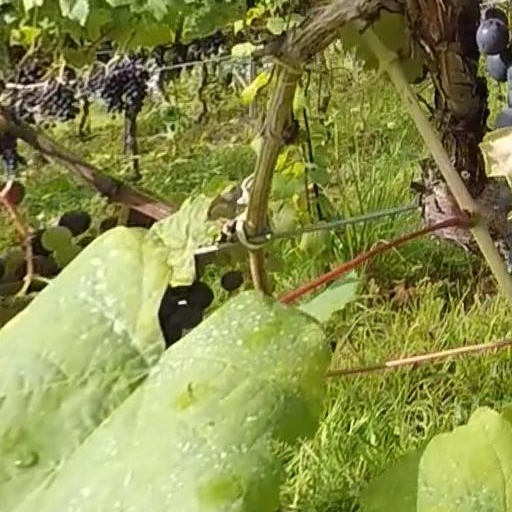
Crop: grape